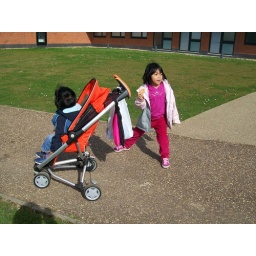
son and daughter near WBS, Scarman road building